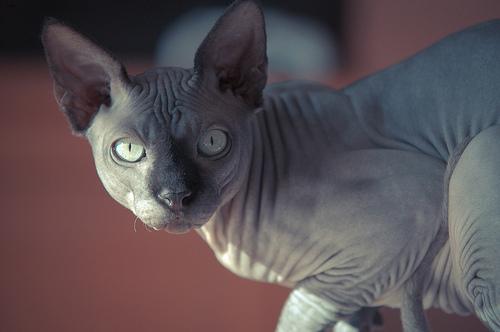
Breed: Sphynx